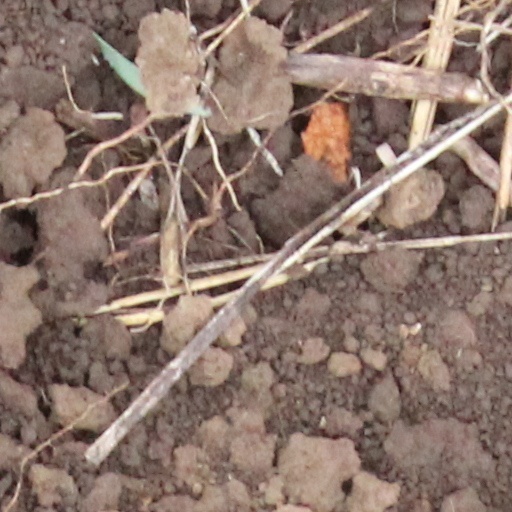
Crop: wheat